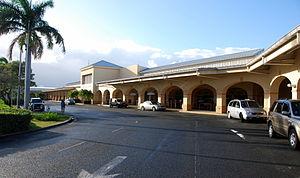
L'aéroport international Henry E. Rohlsen est le deuxième aéroport de l'archipel des îles Vierges des États-Unis qui dessert l'île méridionale de Sainte-Croix. Celles de Saint-Thomas et de Saint John où est située la capitale Charlotte Amalie, sont desservies par un autre aéroport international.